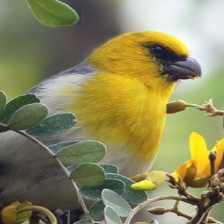
Species: PALILA
Scientific name: LOXIOIDES BAILLEUI